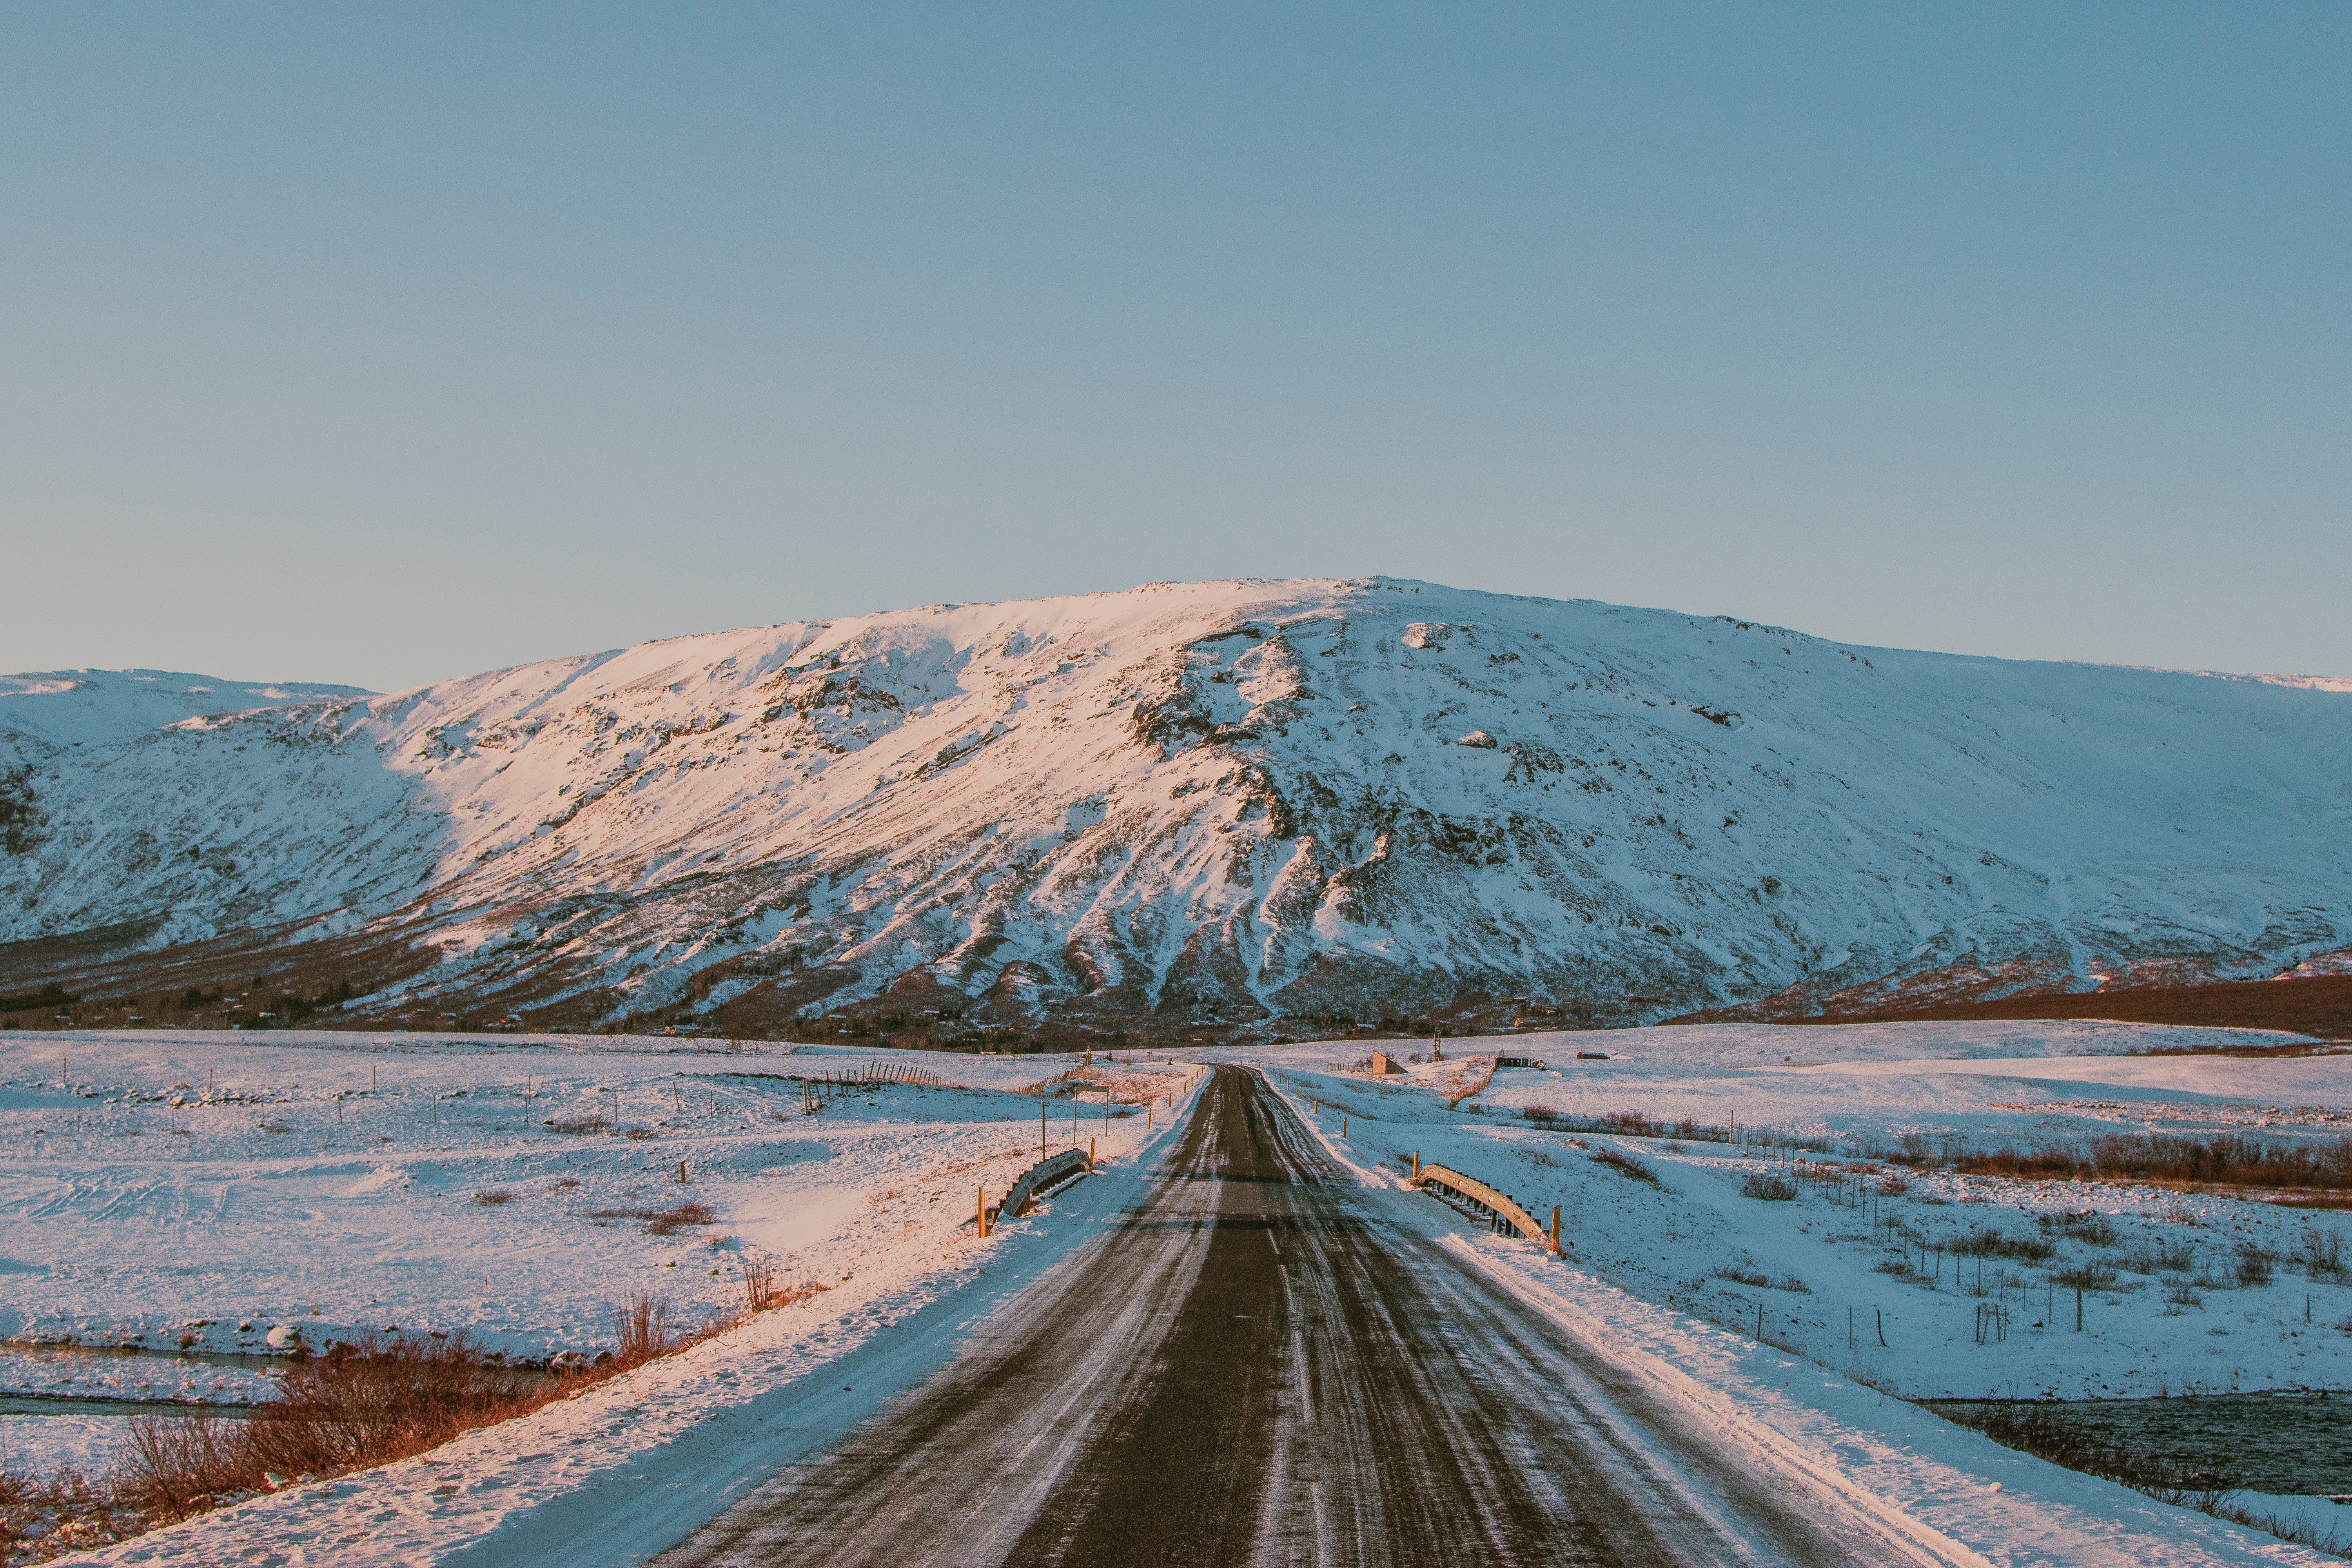
landscape, sea, coast, mountain, snow, winter, morning, hill, lake, reservoir, geology, loch, landform, mountainous landforms